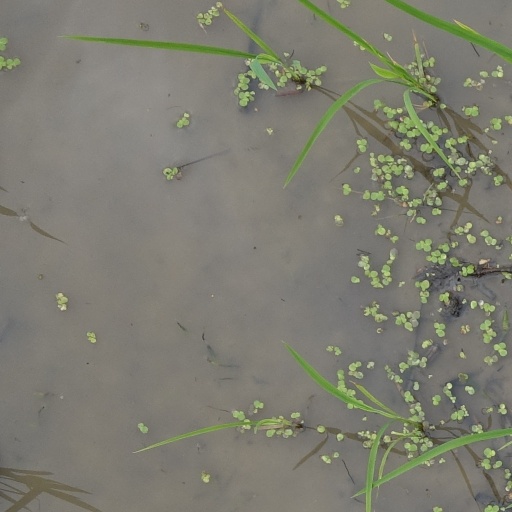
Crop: rice